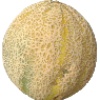
Label: Cantaloupe 2